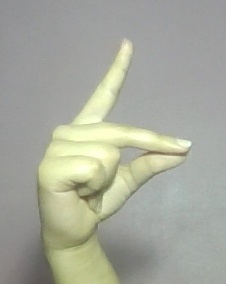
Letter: ta